List of works by Townshend and Howson

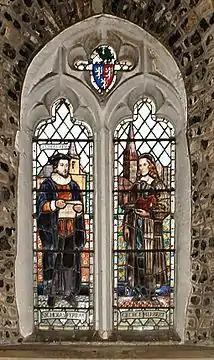
George Herbert window in the Church of St Andrew, Bemerton

The Church of St Andrew, Bemerton, is known as George Herbert’s Church. It is in the parish of Bemerton. In George Herbert's day the other little church in the area was St Peter's Fugglestone which now comes within Wilton parish although in Herbert's day there was the one parish of Bemerton-cum-Fugglestone. On 14 June 1934, the stained glass in the West window, which had been given by admirers of George Herbert, from all over the world, was unveiled by the Bishop of Salisbury, Dr. St. Clair Donaldson. It depicts the Poet and his great friend Nicholas Ferrar. Caroline Townshend and Joan Howson were responsible for the window’s design and execution.